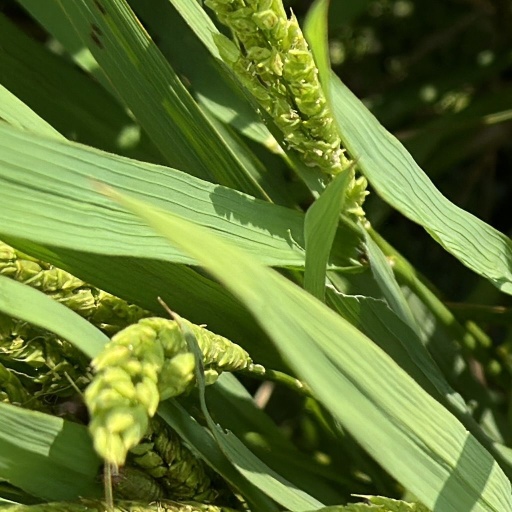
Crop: rice